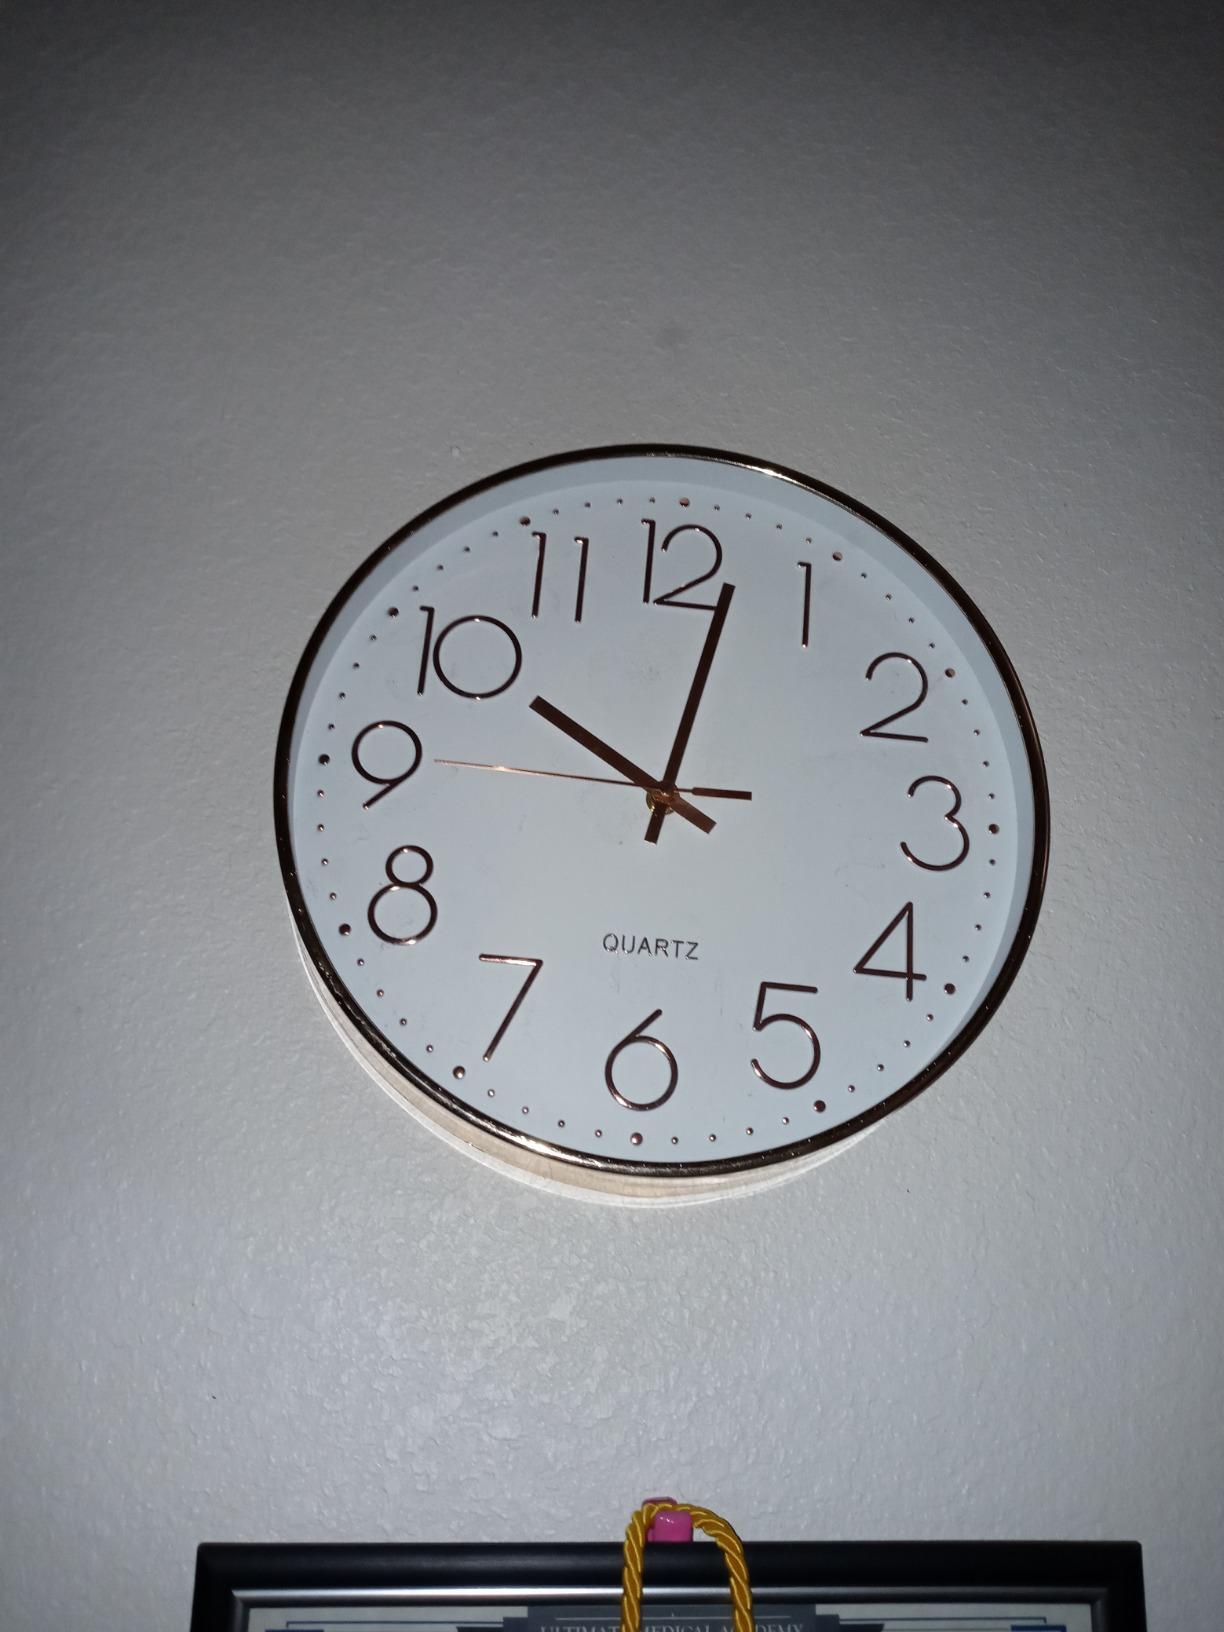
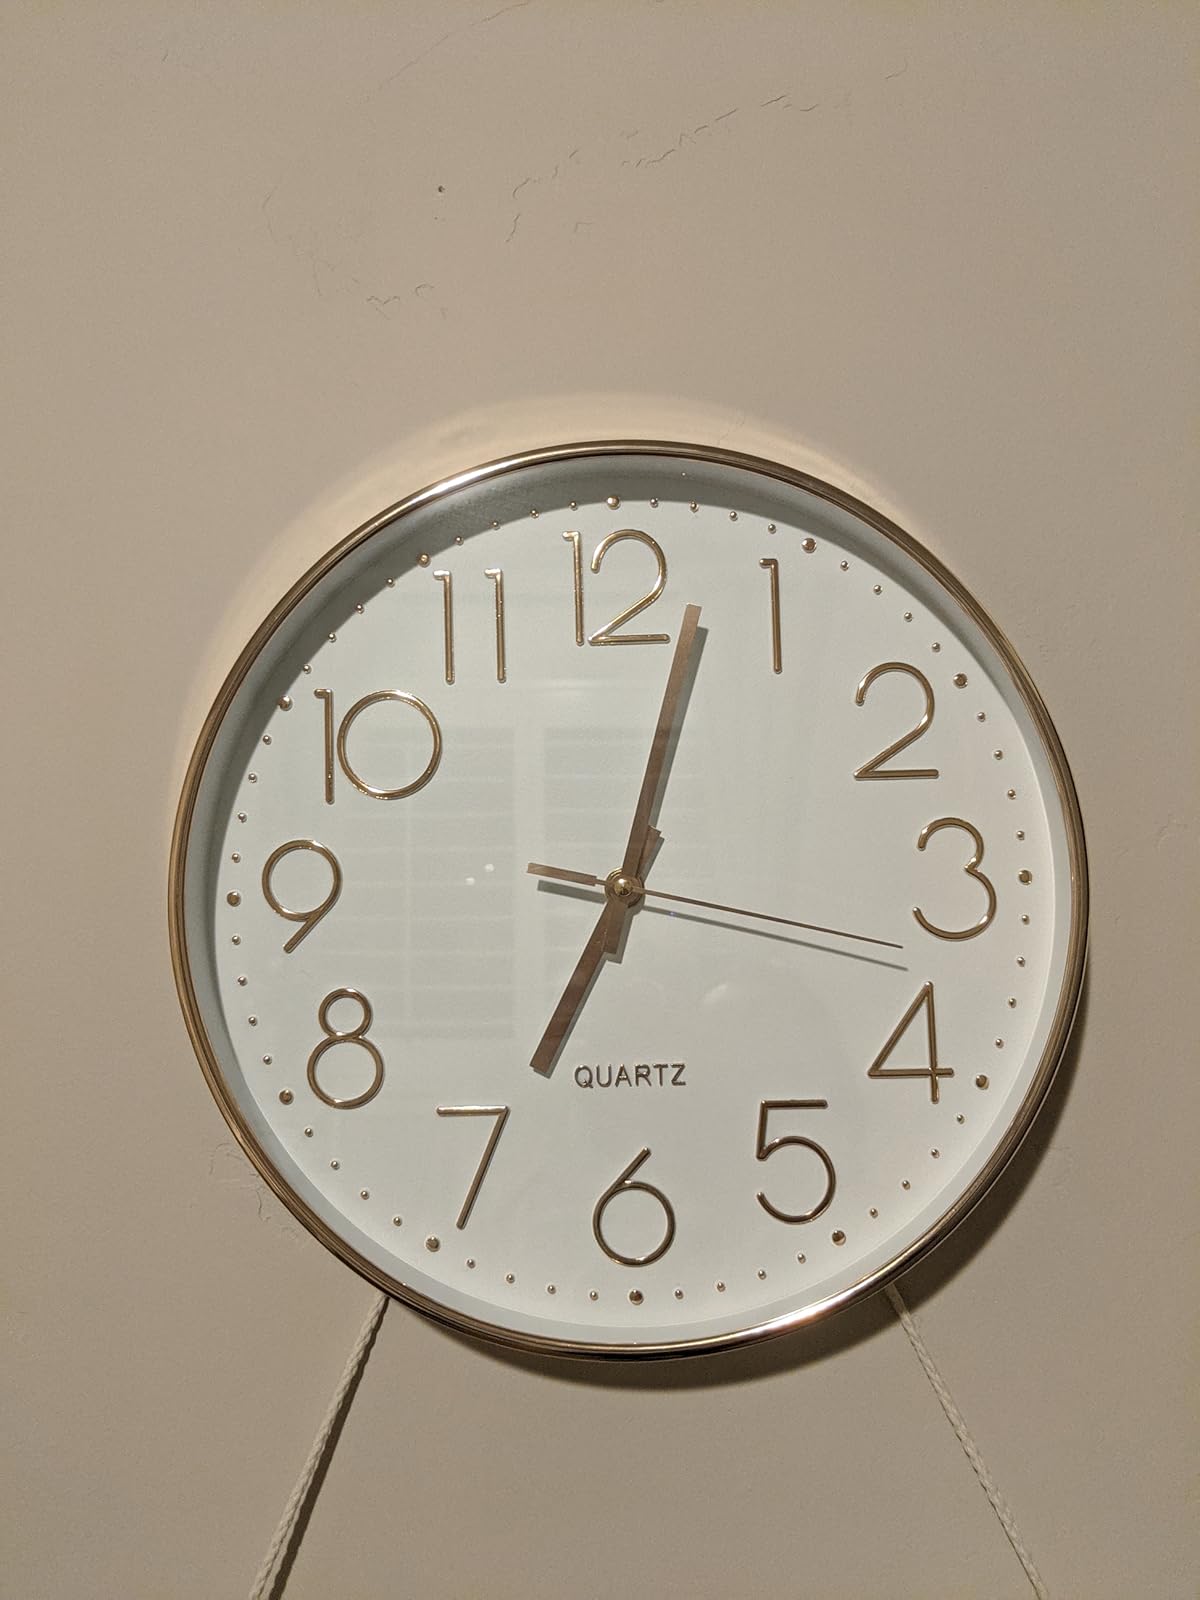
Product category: clock
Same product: yes